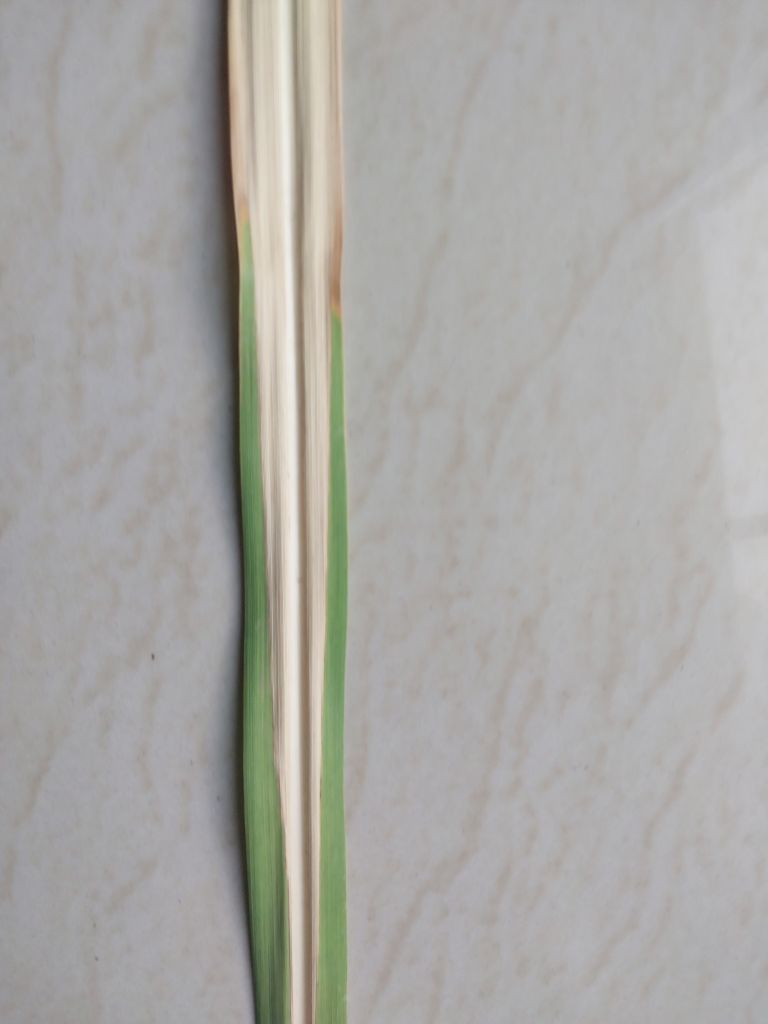
Label: Banded Chlorosis